Tinea versicolor

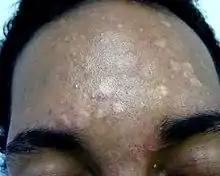
Pityriasis versicolor commonly causes hypopigmentation, visible in people with dark skin tones.

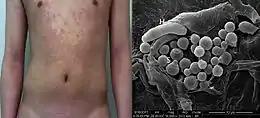
Pityriasis versicolor in a man and electron micrograph of his skin showing round "Malassezia" spores (S)

Pityriasis versicolor is more common in hot, humid climates or in those who sweat heavily, so it may recur each summer.